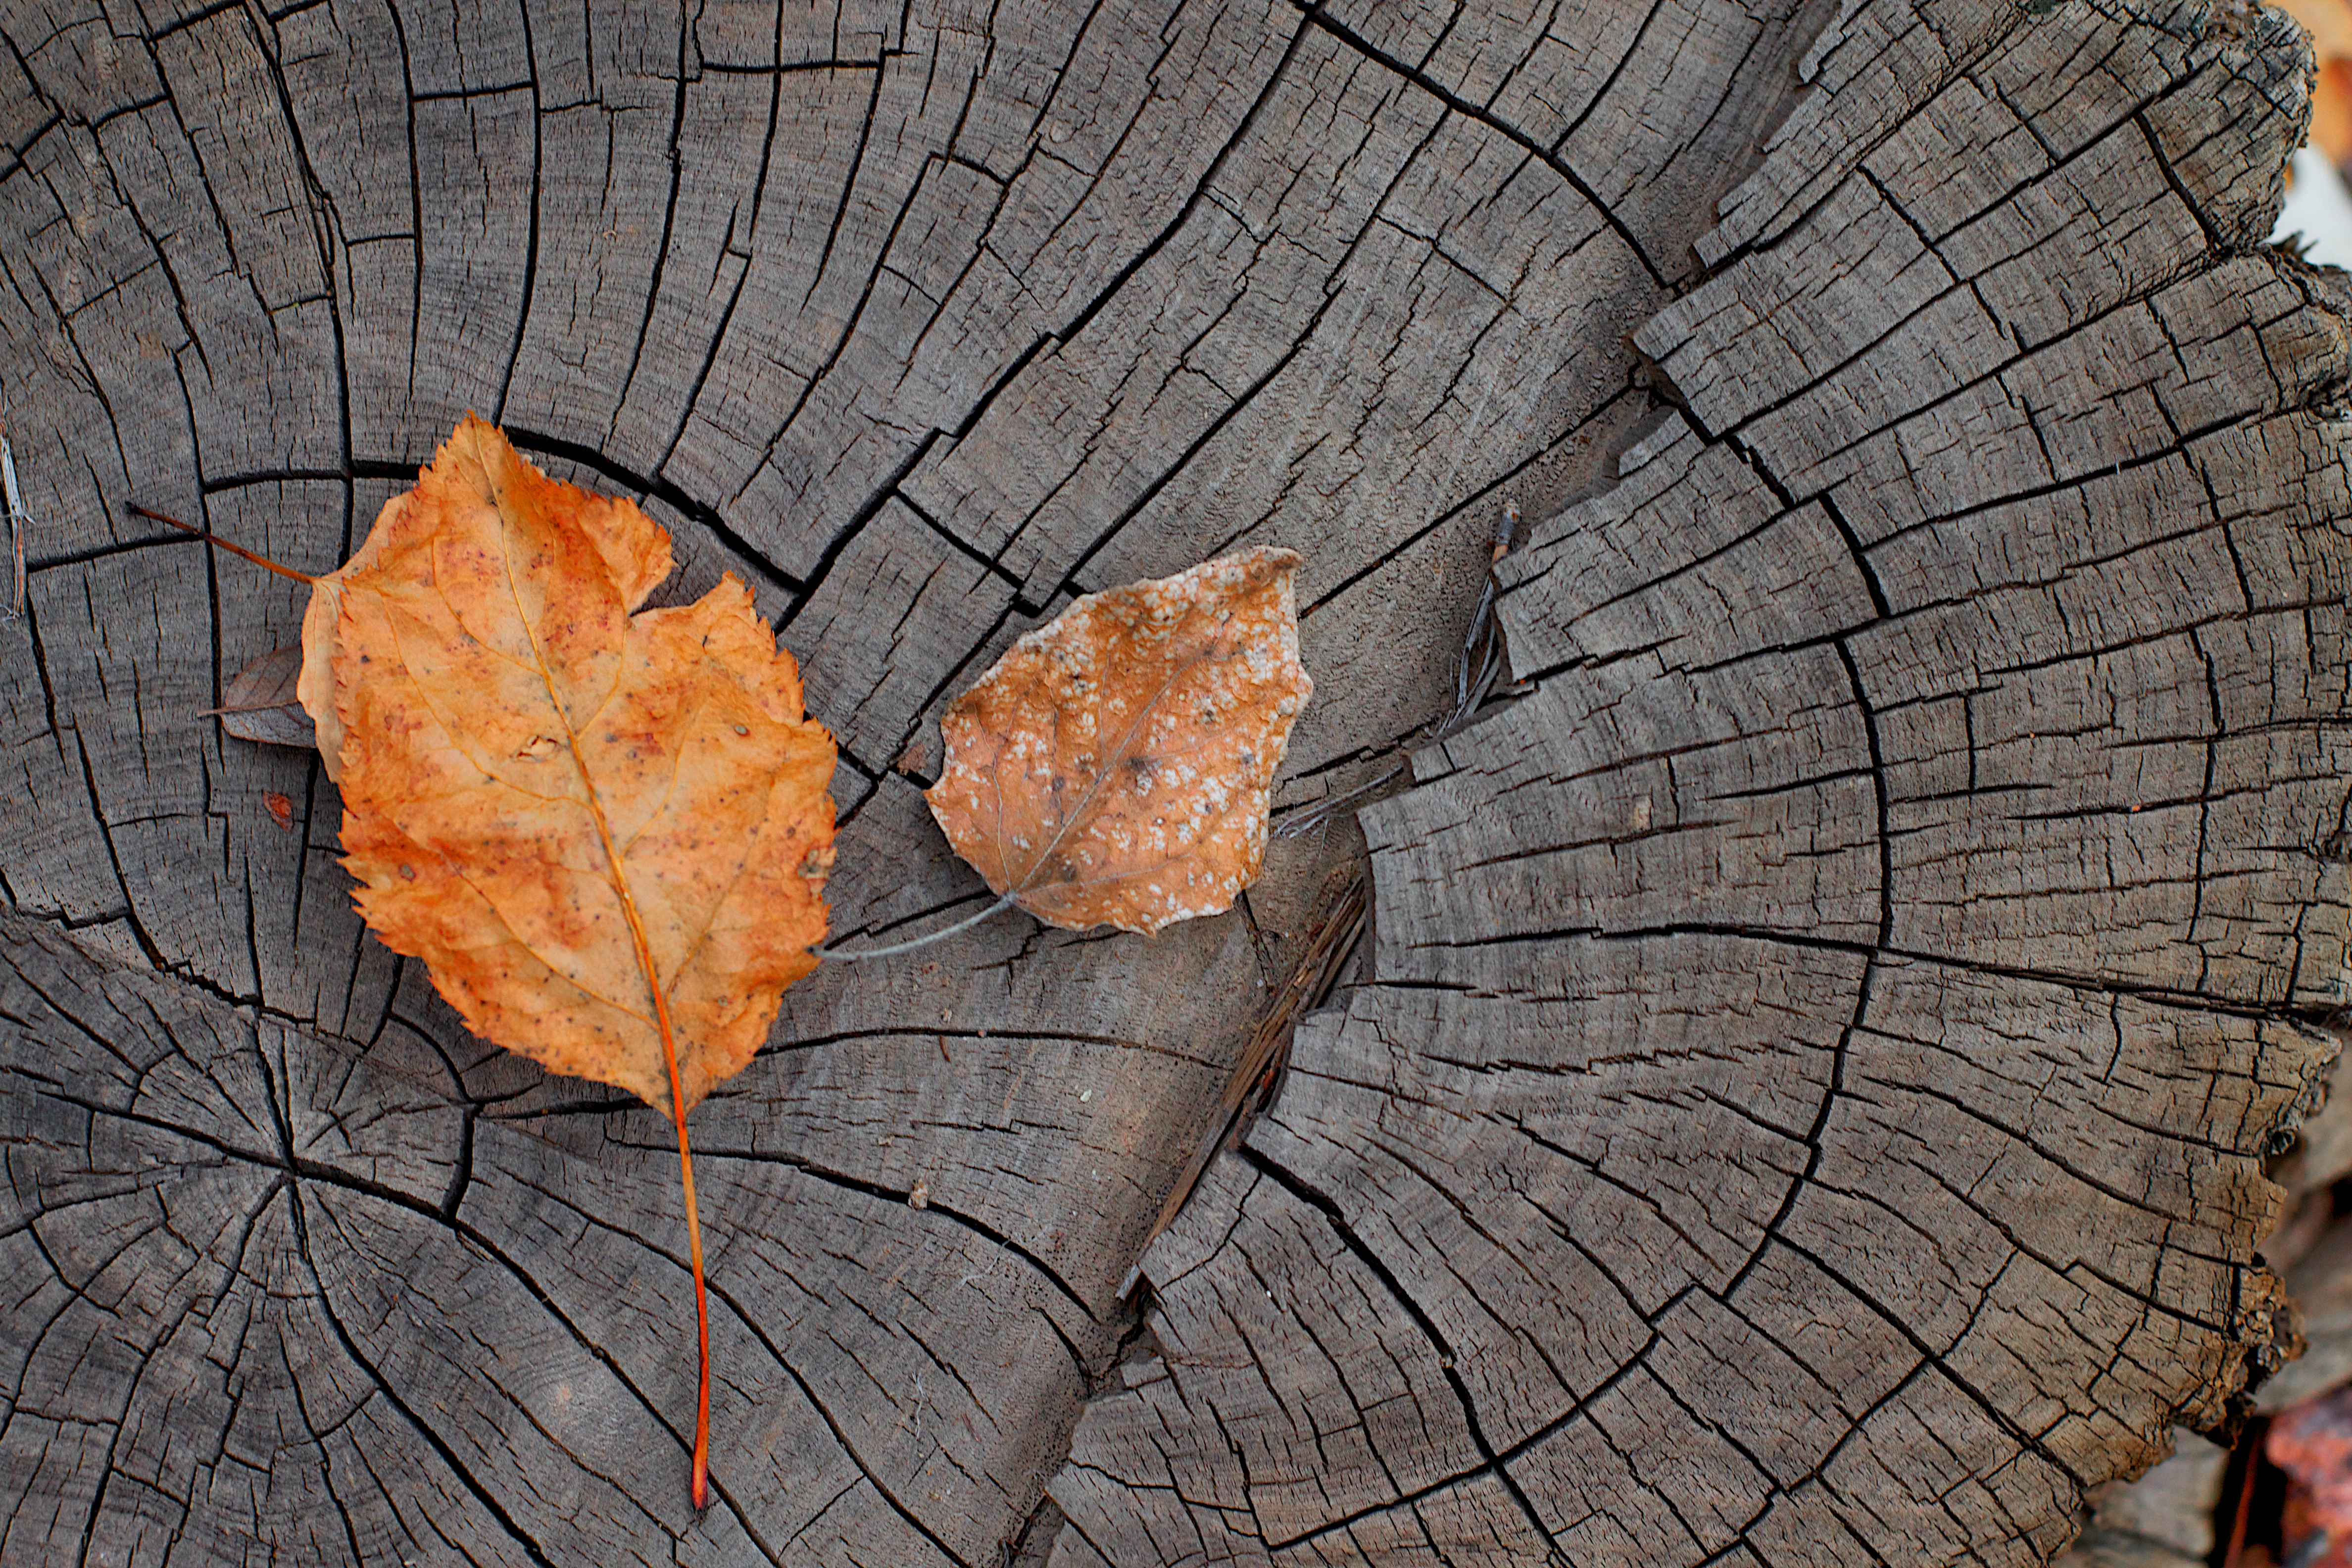
tree, branch, plant, wood, leaf, trunk, autumn, soil, season, circle, 2011365